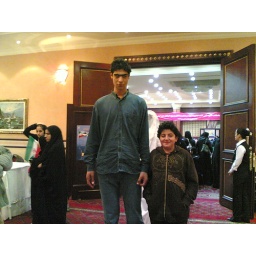
Me and talles basket ball player in the middle east